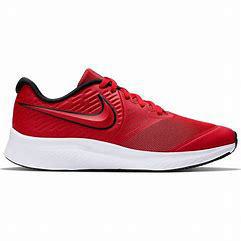
Brand: Nike
Model: Star Runner 2